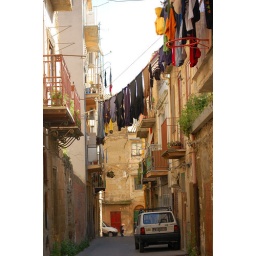
The street in Caltanissetta on which Jeanne's Father's house in which he was born used to be.